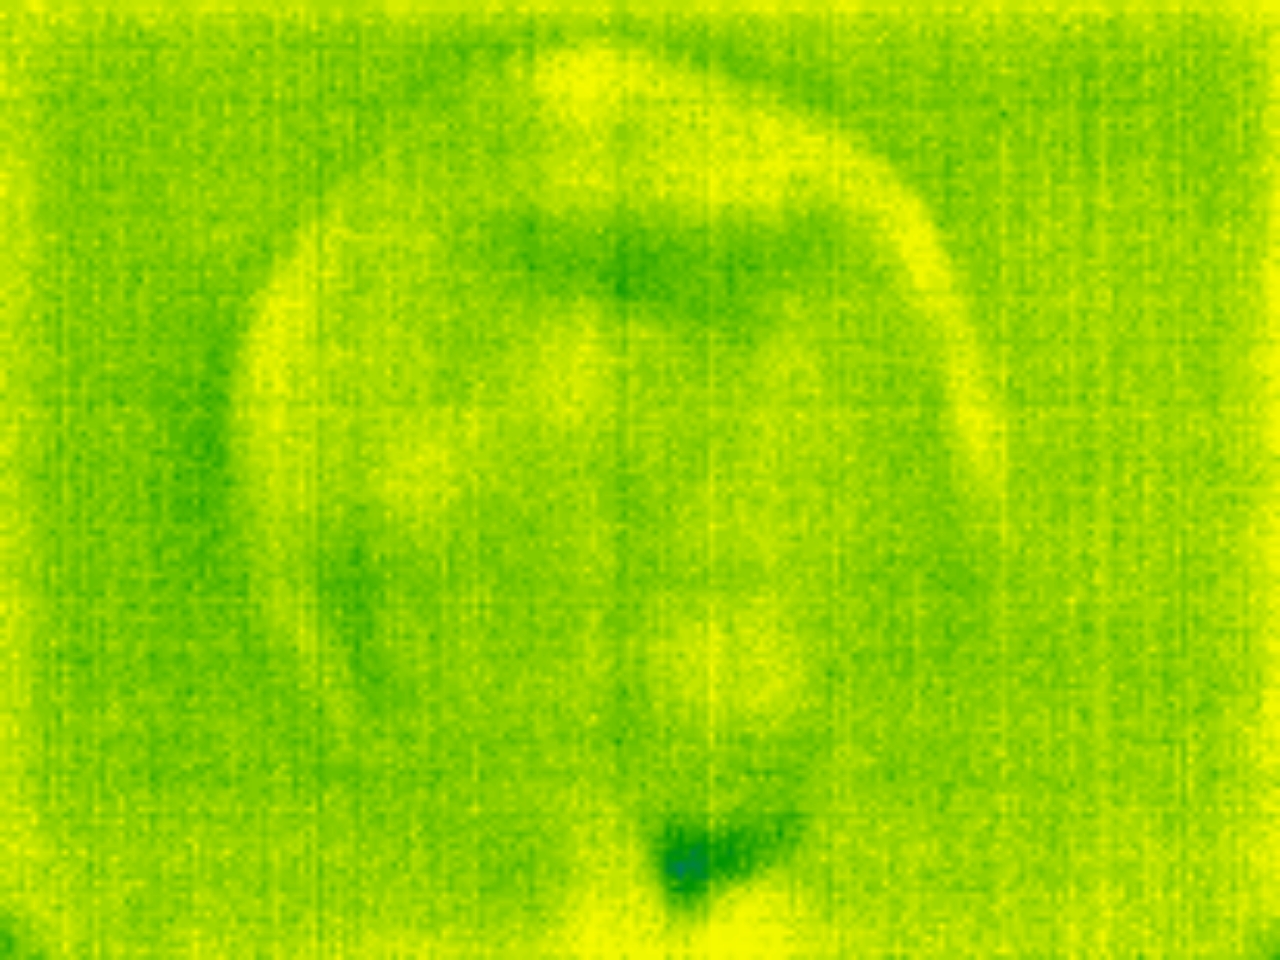
Label: No Defect